Brief Encounter in Shinjuku

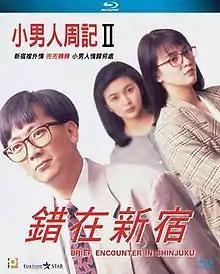
Blu-ray disc over

Brief Encounter in Shinjuku is a 1990 Hong Kong comedy film written and directed by Gordon Chan, produced by and starring Lawrence Cheng and a sequel to the 1989 film, "The Yuppie Fantasia". The film was later followed by another sequel, "The Yuppie Fantasia 3", which was released in 2017.